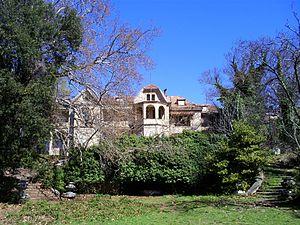
Tatoï est un domaine de 3 000 hectares, appartenant à l'État grec, qui abrite les palais d'été et la nécropole de la famille royale de Grèce. Il est situé à quinze kilomètres au nord d'Athènes, dans une zone très boisée sur la face sud-est du mont Parnès.
Aspasía Mános, princesse de Grèce et de Danemark, est née le 4 septembre 1896 à Athènes, en Grèce et décédée le 7 août 1972 à Venise, en Italie. Épouse du roi Alexandre Iᵉʳ de Grèce et mère de la reine Alexandra de Yougoslavie, ses origines non royales l'empêchent d'être titrée reine des Hellènes. Veuve, elle est toutefois intégrée à la famille royale de Grèce à la suite d’un décret daté du 10 septembre 1922, ce qui fait d'elle et de sa fille les deux seuls membres de la dynastie à être de souche hellène.